School bus

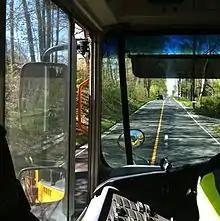

While its yellow exterior makes it more conspicuous than other vehicles, a school bus can remain hard to see in some low-visibility conditions, including sunrise or sunset, poor weather (all seasons), and in rural areas. To further improve their visibility (to other vehicles), many state and provincial governments (for example, Colorado) require the use of yellow reflective tape on school buses. Marking the length, width, height, and in some cases, identifying the bus as a school bus, reflective tape makes the vehicle easier to see in low light, also marking all emergency exits (so rescue personnel can quickly find them in darkness). Other requirements include reflective "School Bus" lettering (or the use of a front-lighted sign).